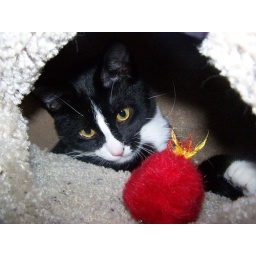
cat in house